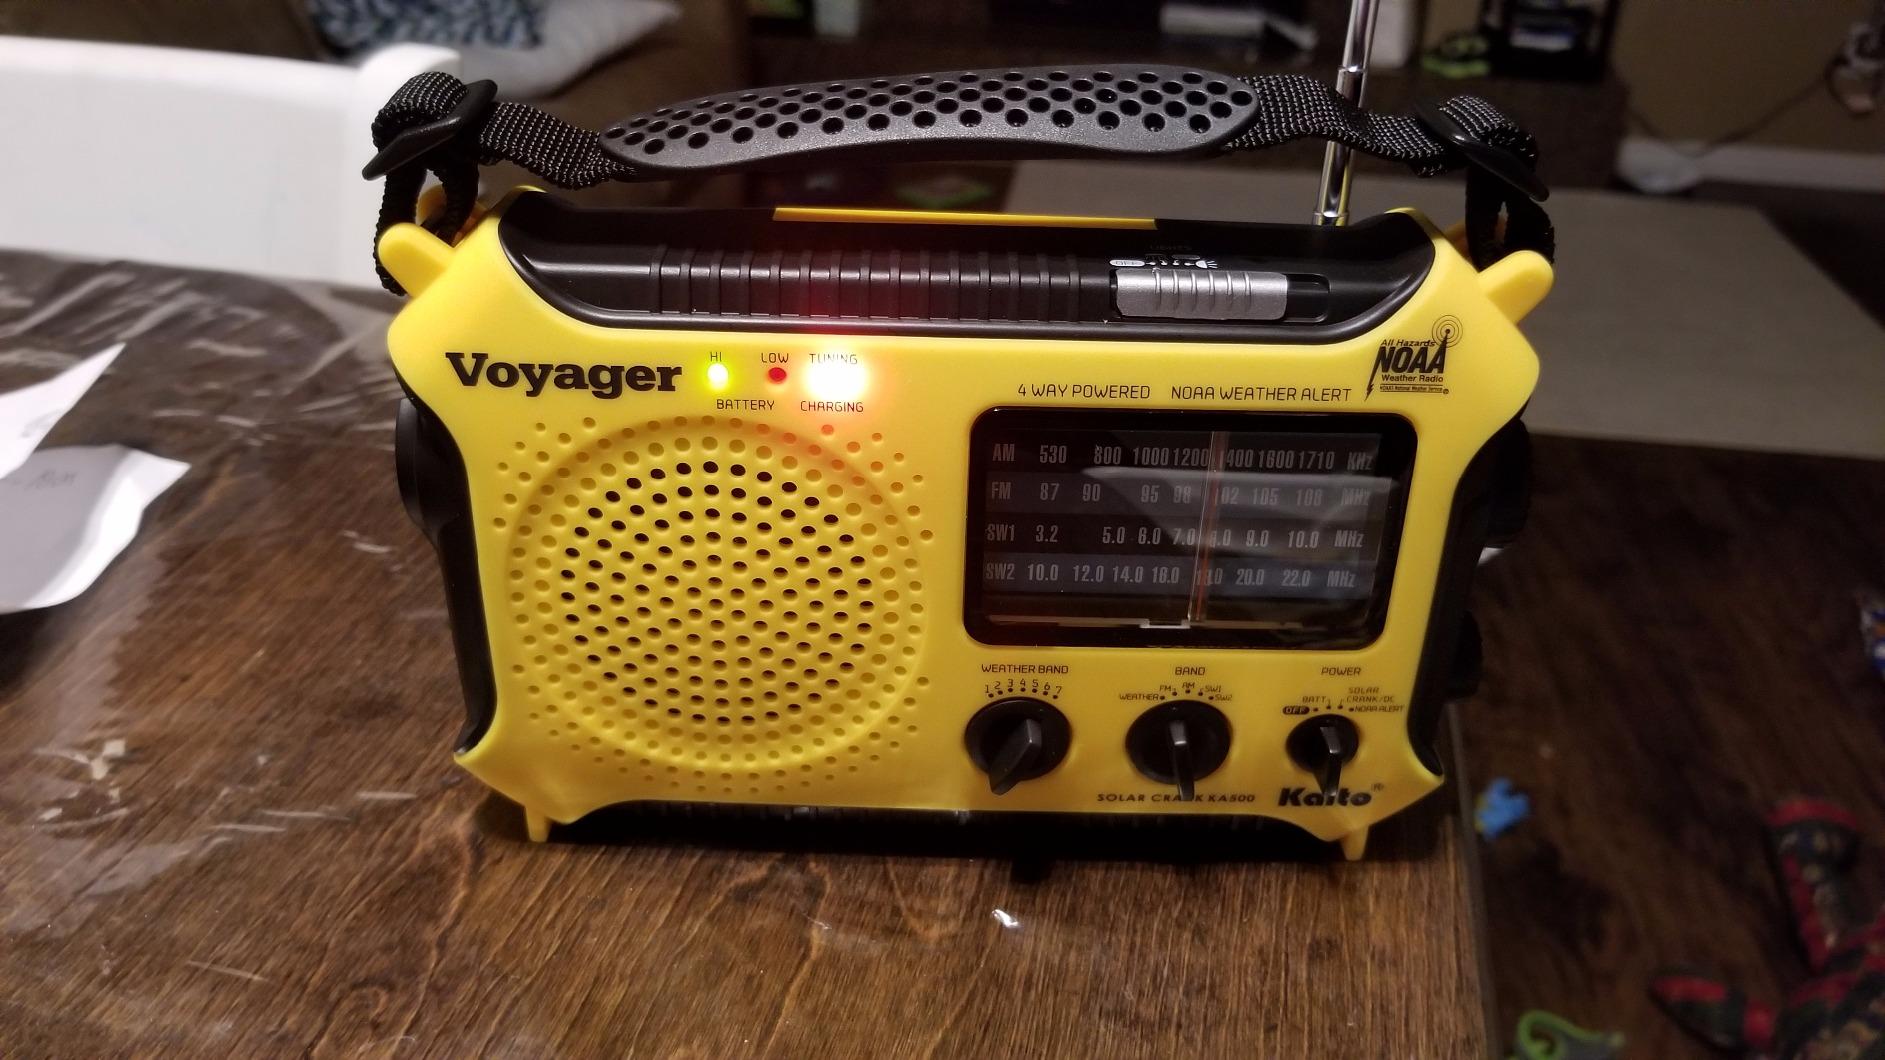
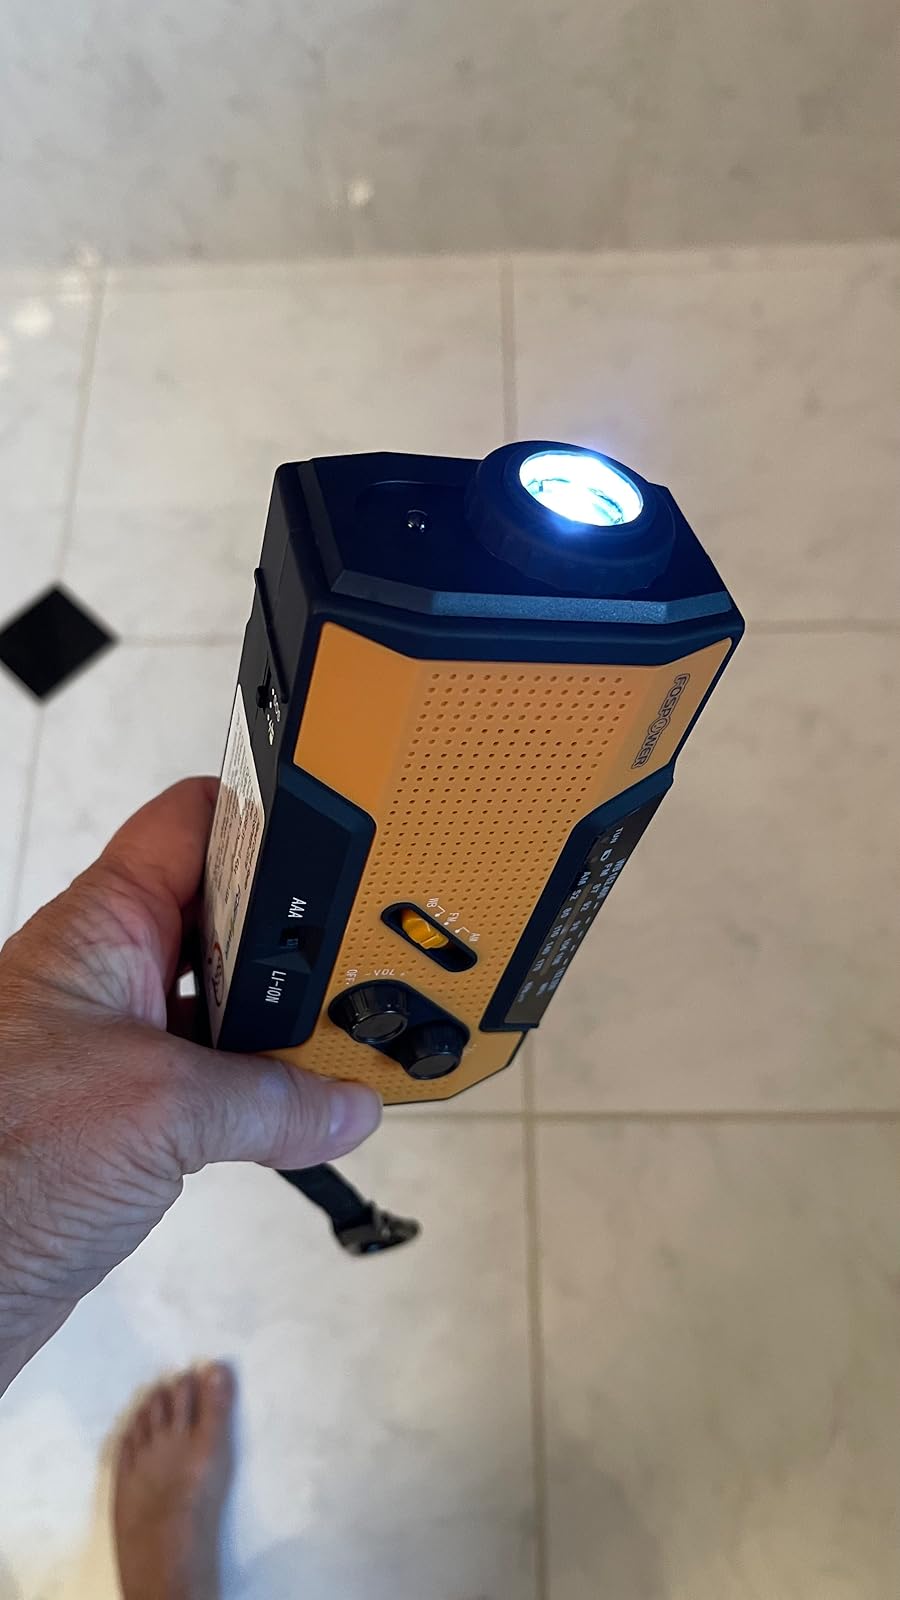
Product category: radio
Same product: no